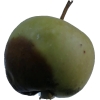
Label: Apple 12